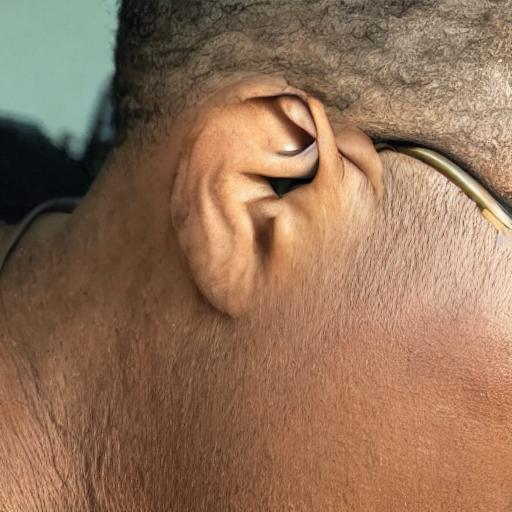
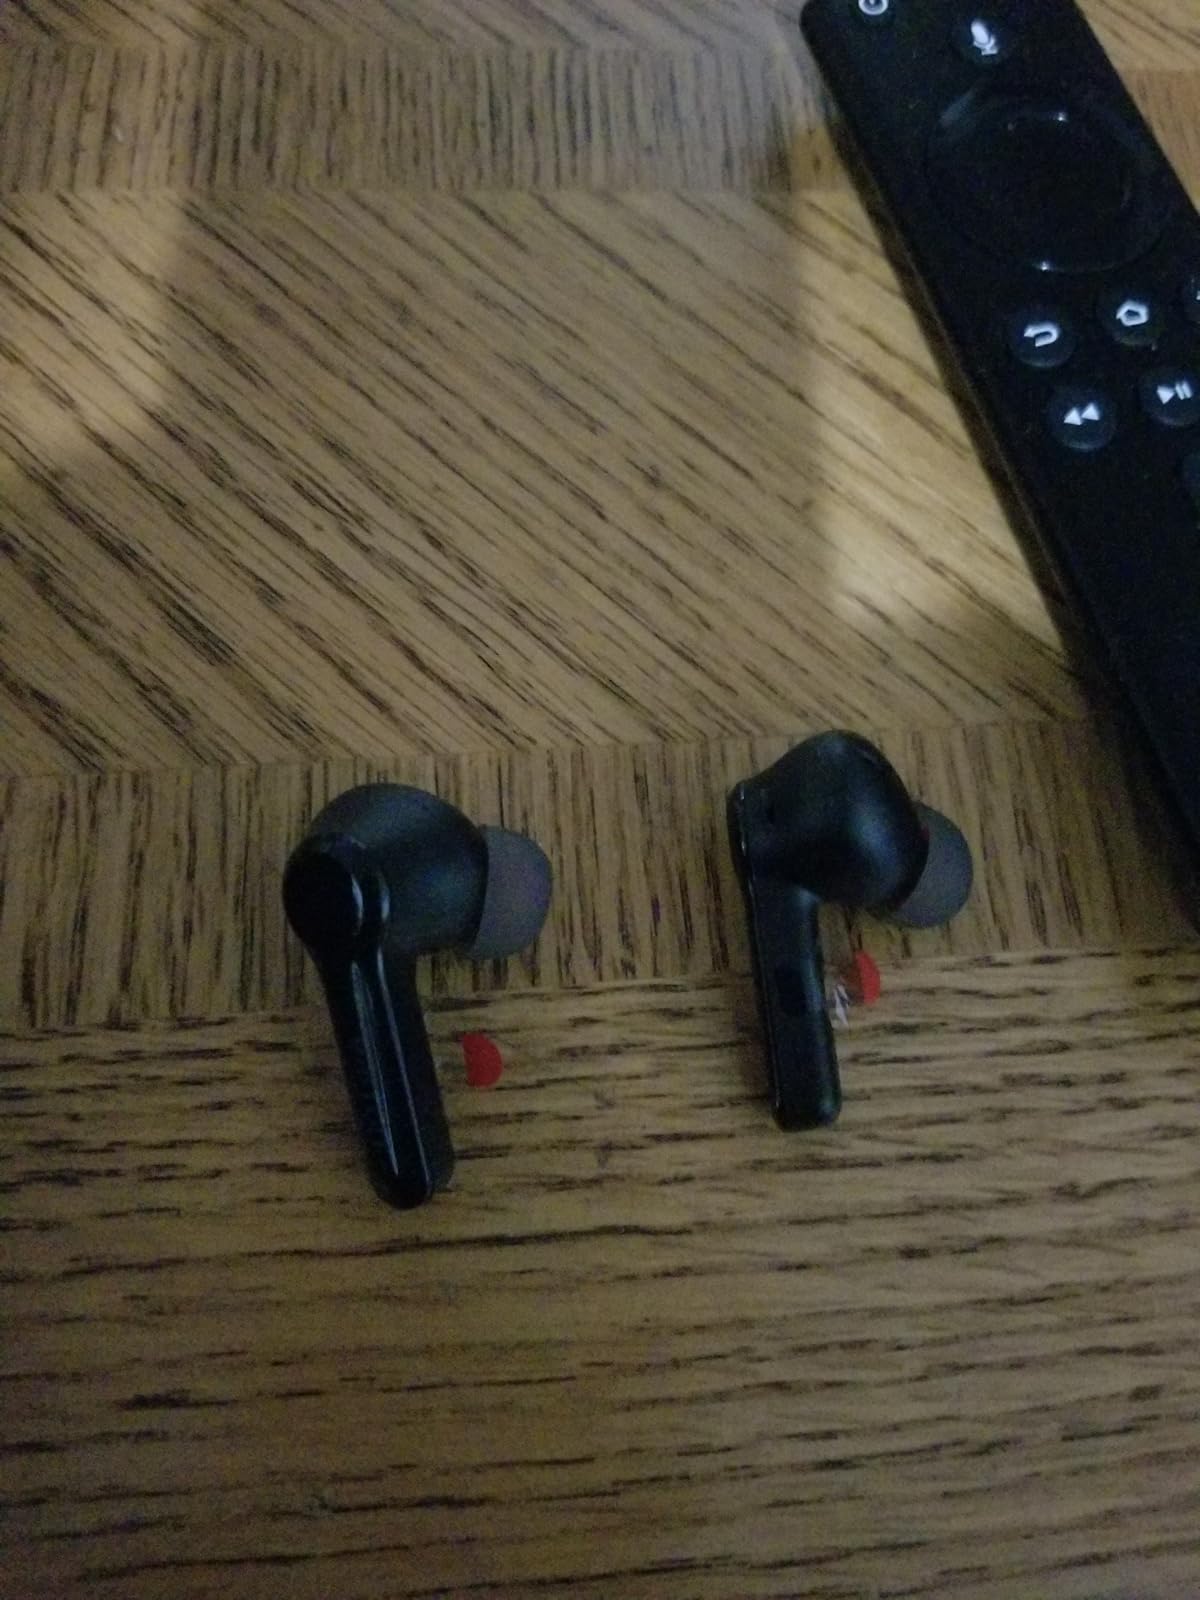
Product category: earbuds
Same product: no